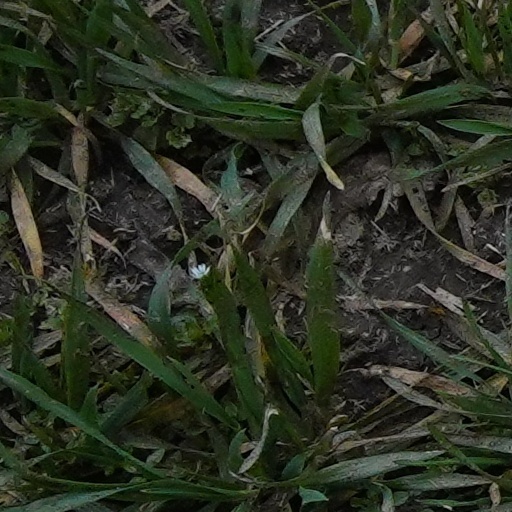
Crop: wheat